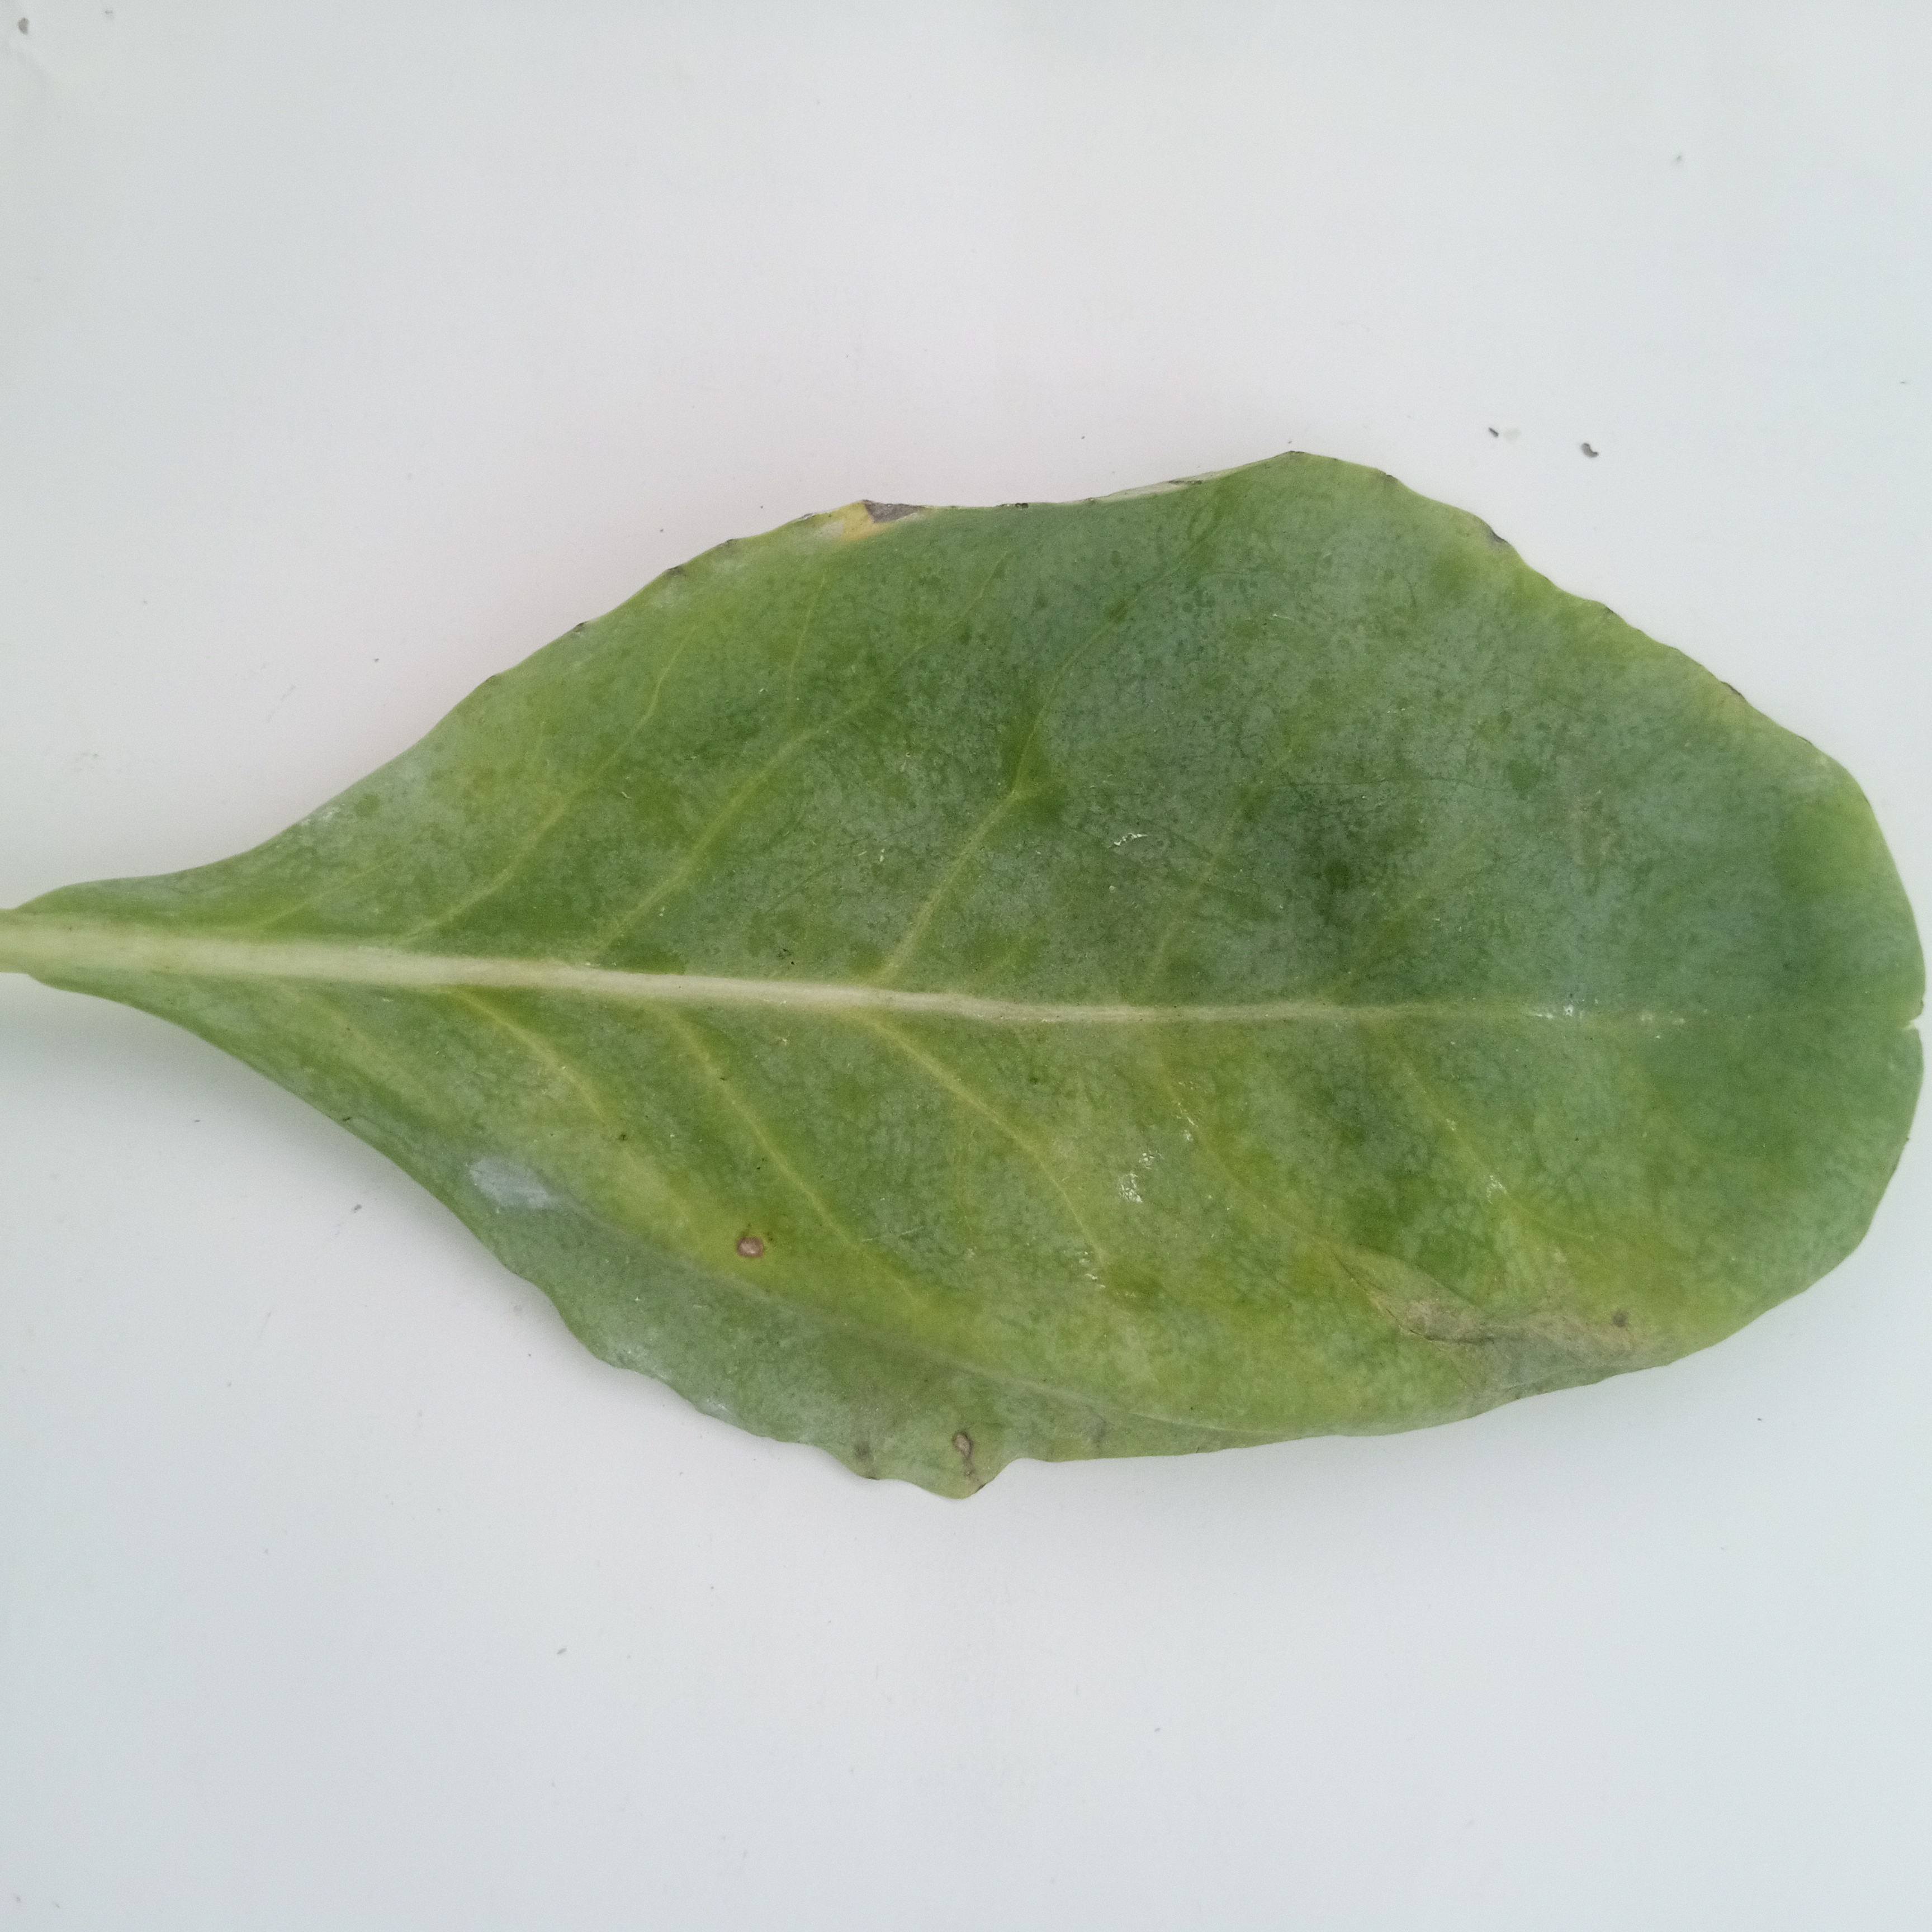
Label: Black Rot